Sungkyunkwan University

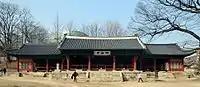
Myeongnyundang

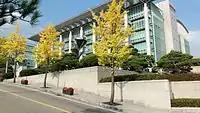
600th Anniversary Building

Sungkyunkwan was established in 1398 and became the most prestigious educational institution in Joseon. Its name means "to make", "harmonious society", "institute".